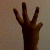
The image shows a hand gesture representing the number 6 in Indian Sign Language.